Ilya Ishkov

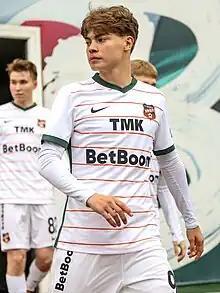
Ishkov in 2023

Ilya Igorevich Ishkov (born 25 May 2005) is a Russian football player who plays as a right winger for Ural Yekaterinburg.